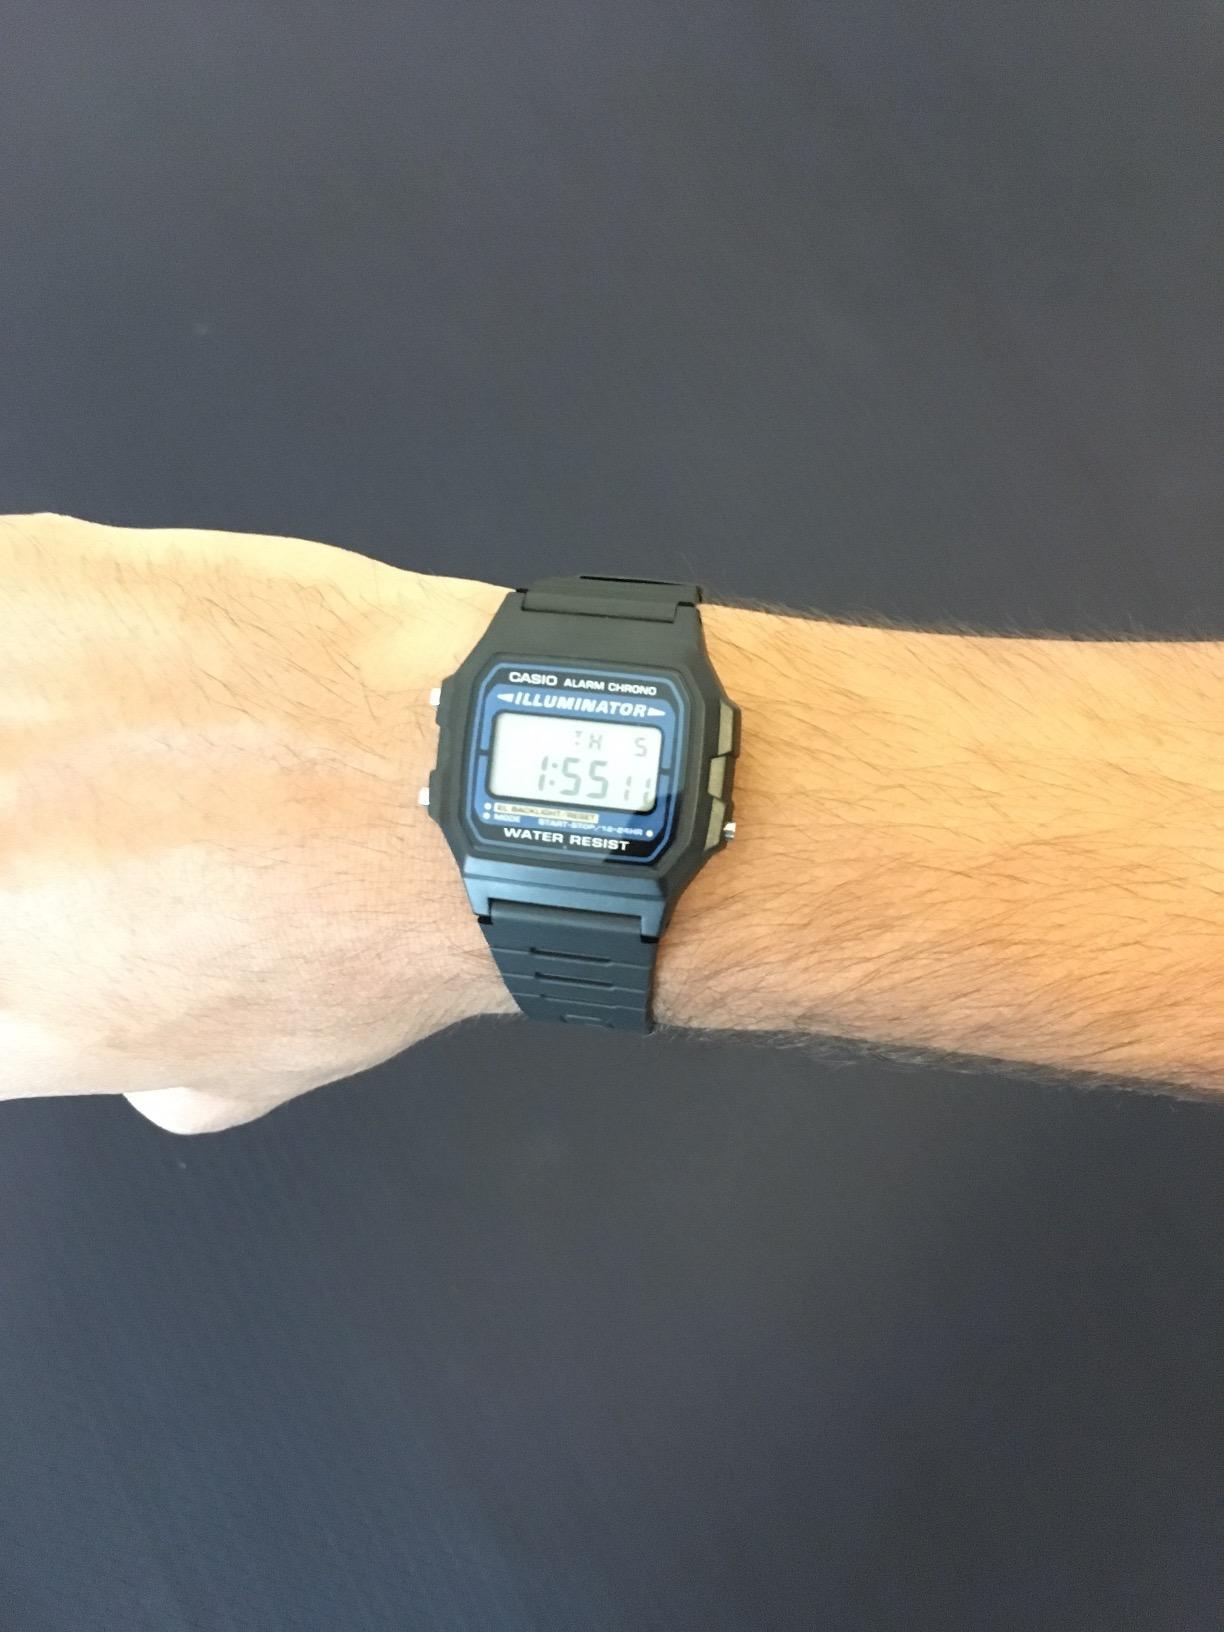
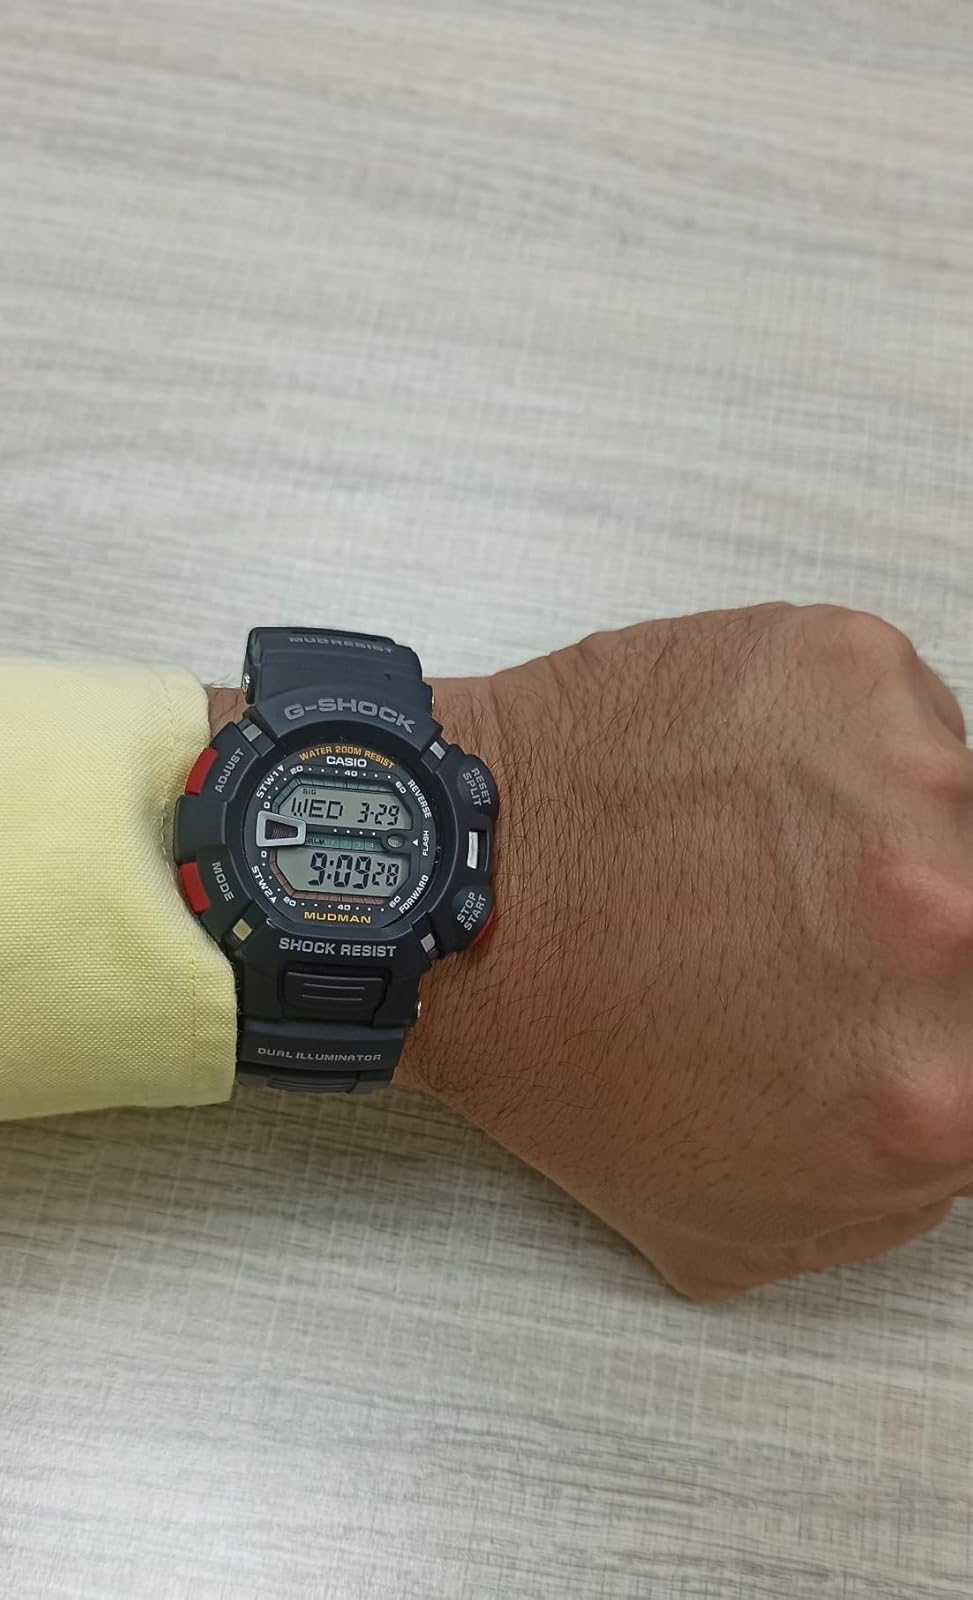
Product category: accessories_watch
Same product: no